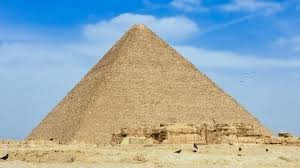
Landmark: Pyramids of Giza